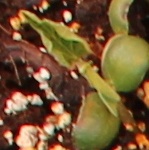
Label: Soybean